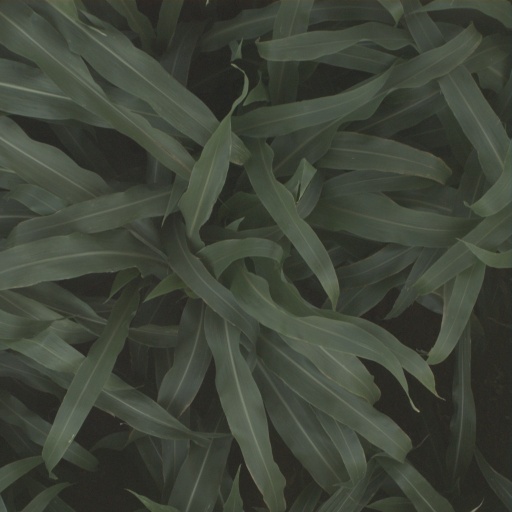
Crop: sorghum